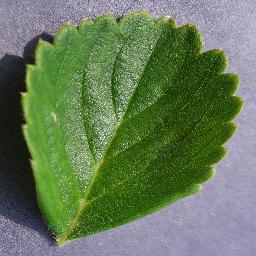
Label: Strawberry___healthy